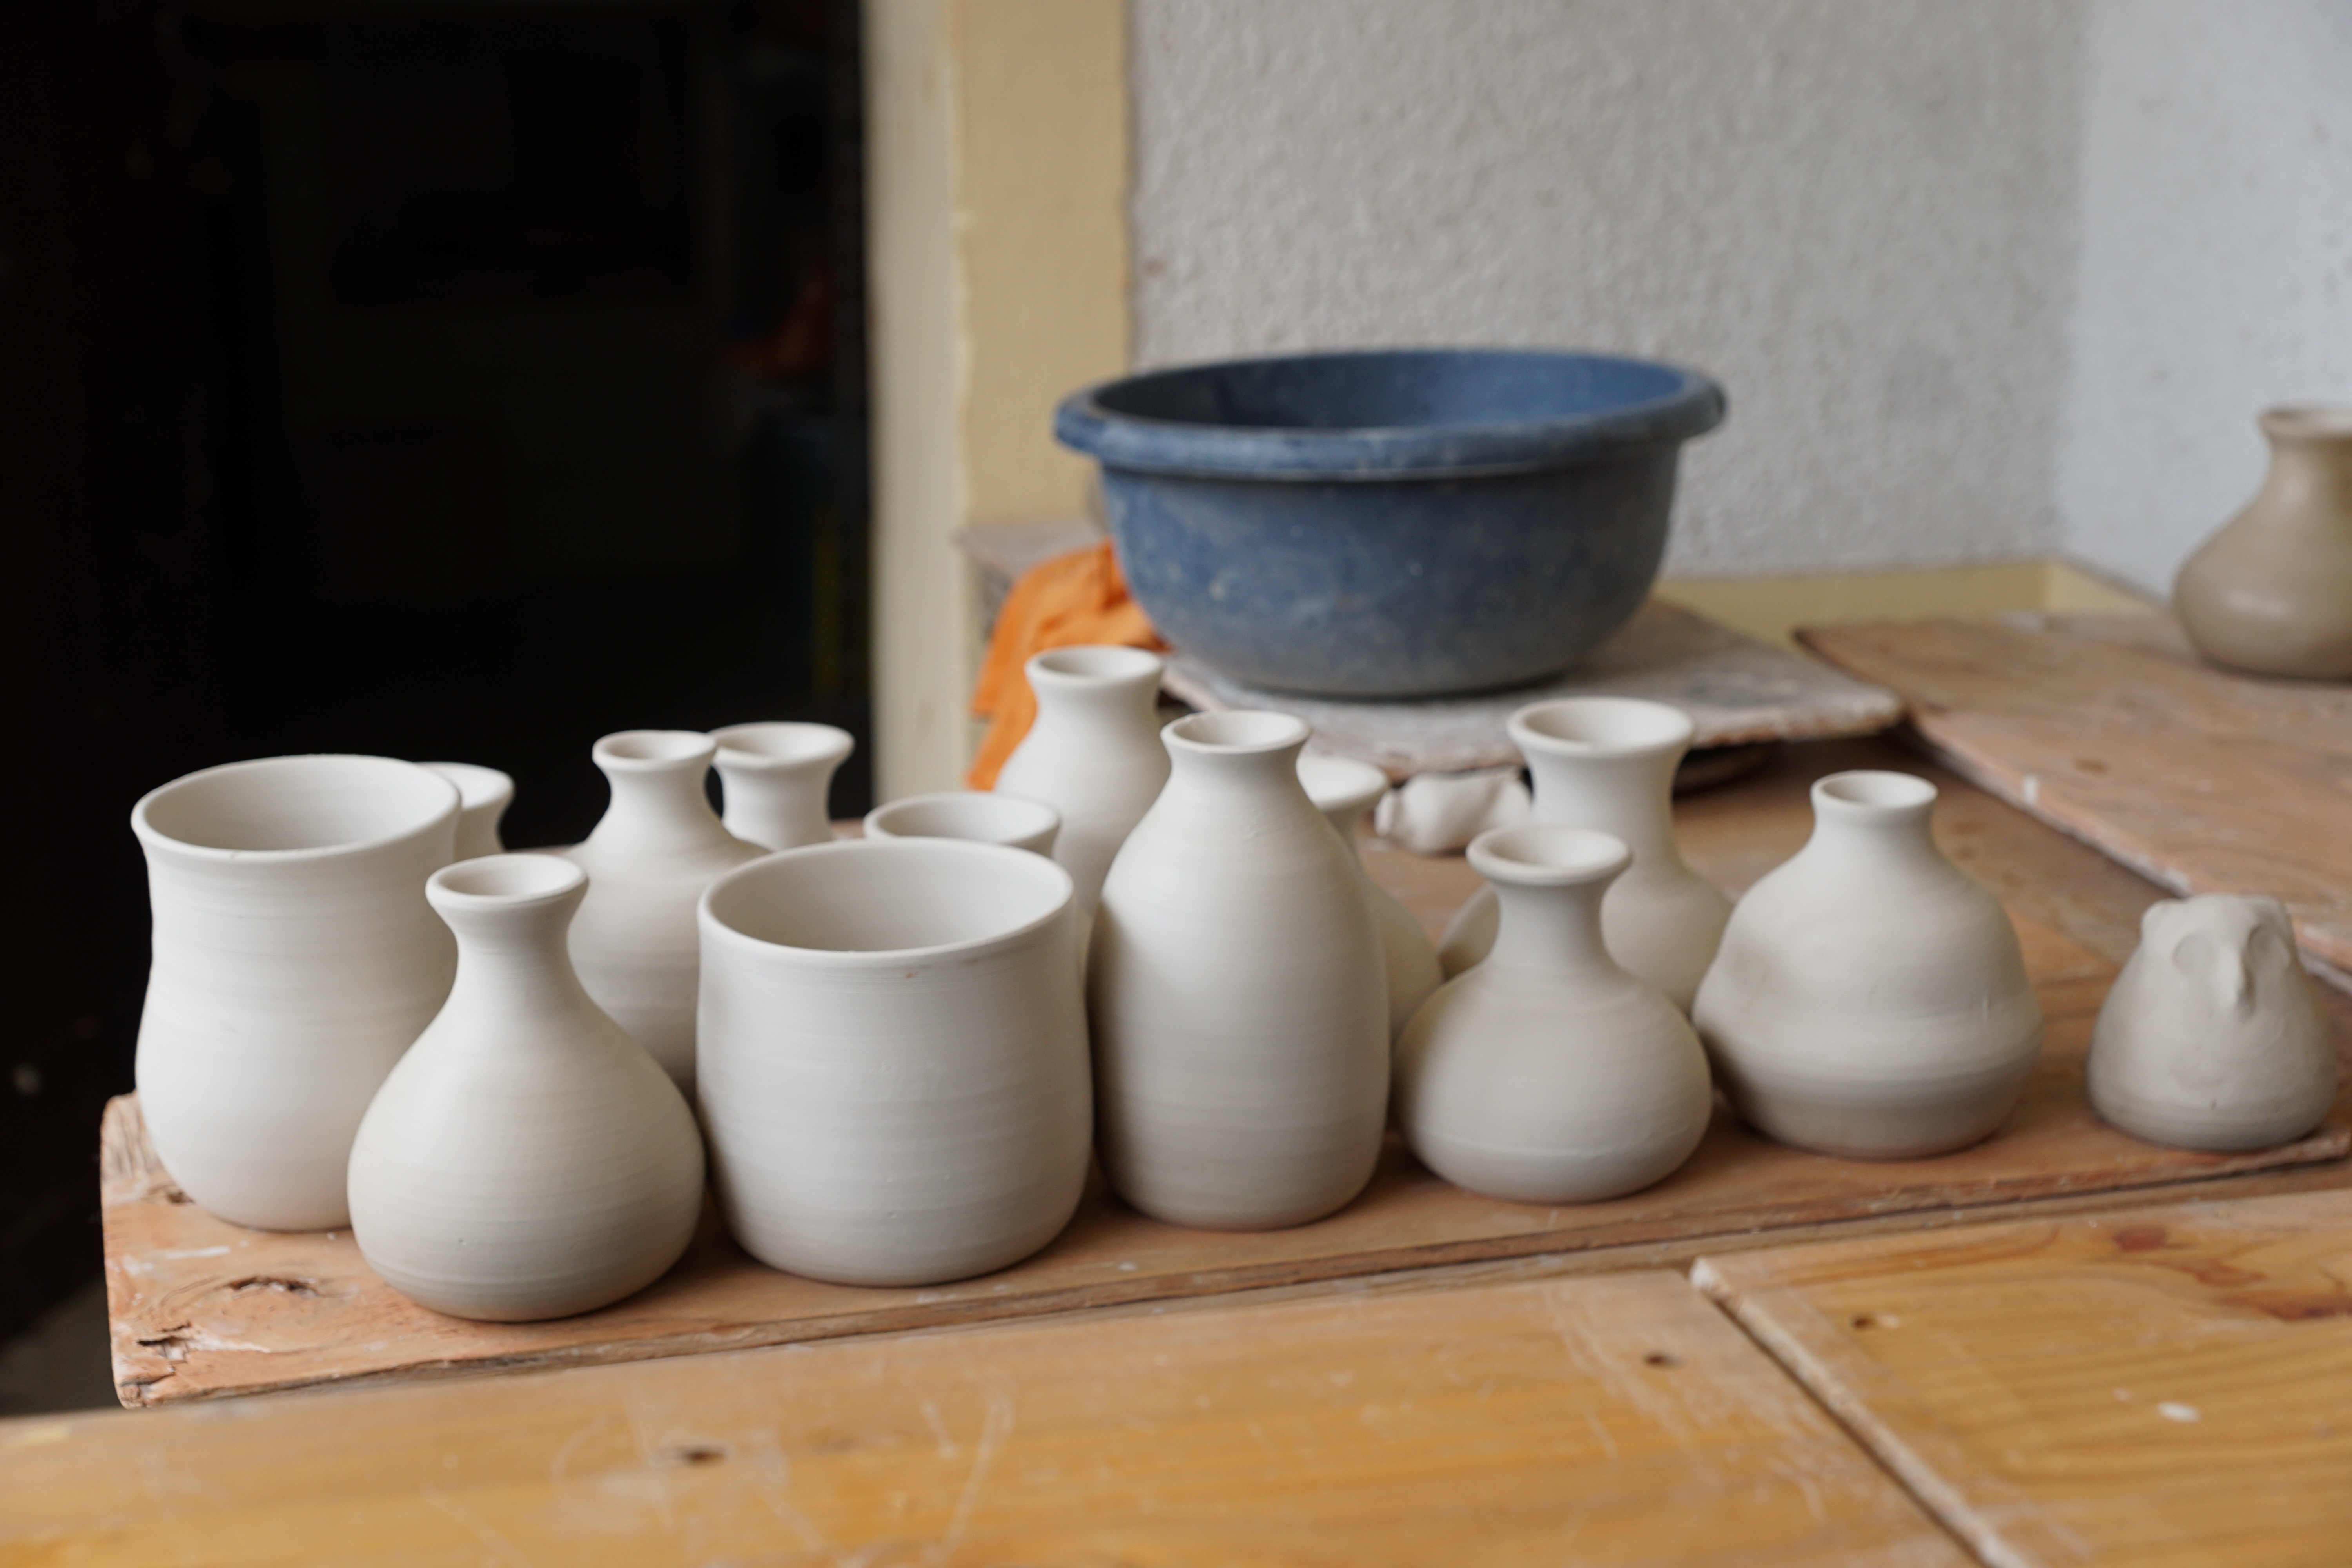
pot, vase, ceramic, pottery, art, sound, porcelain, potter's wheel